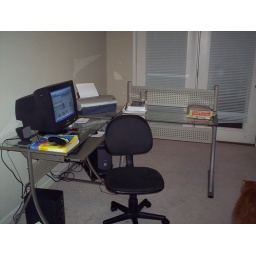
My desk... which is already messy.. oh and that orange thing in the bottom corner... that's my cat :)